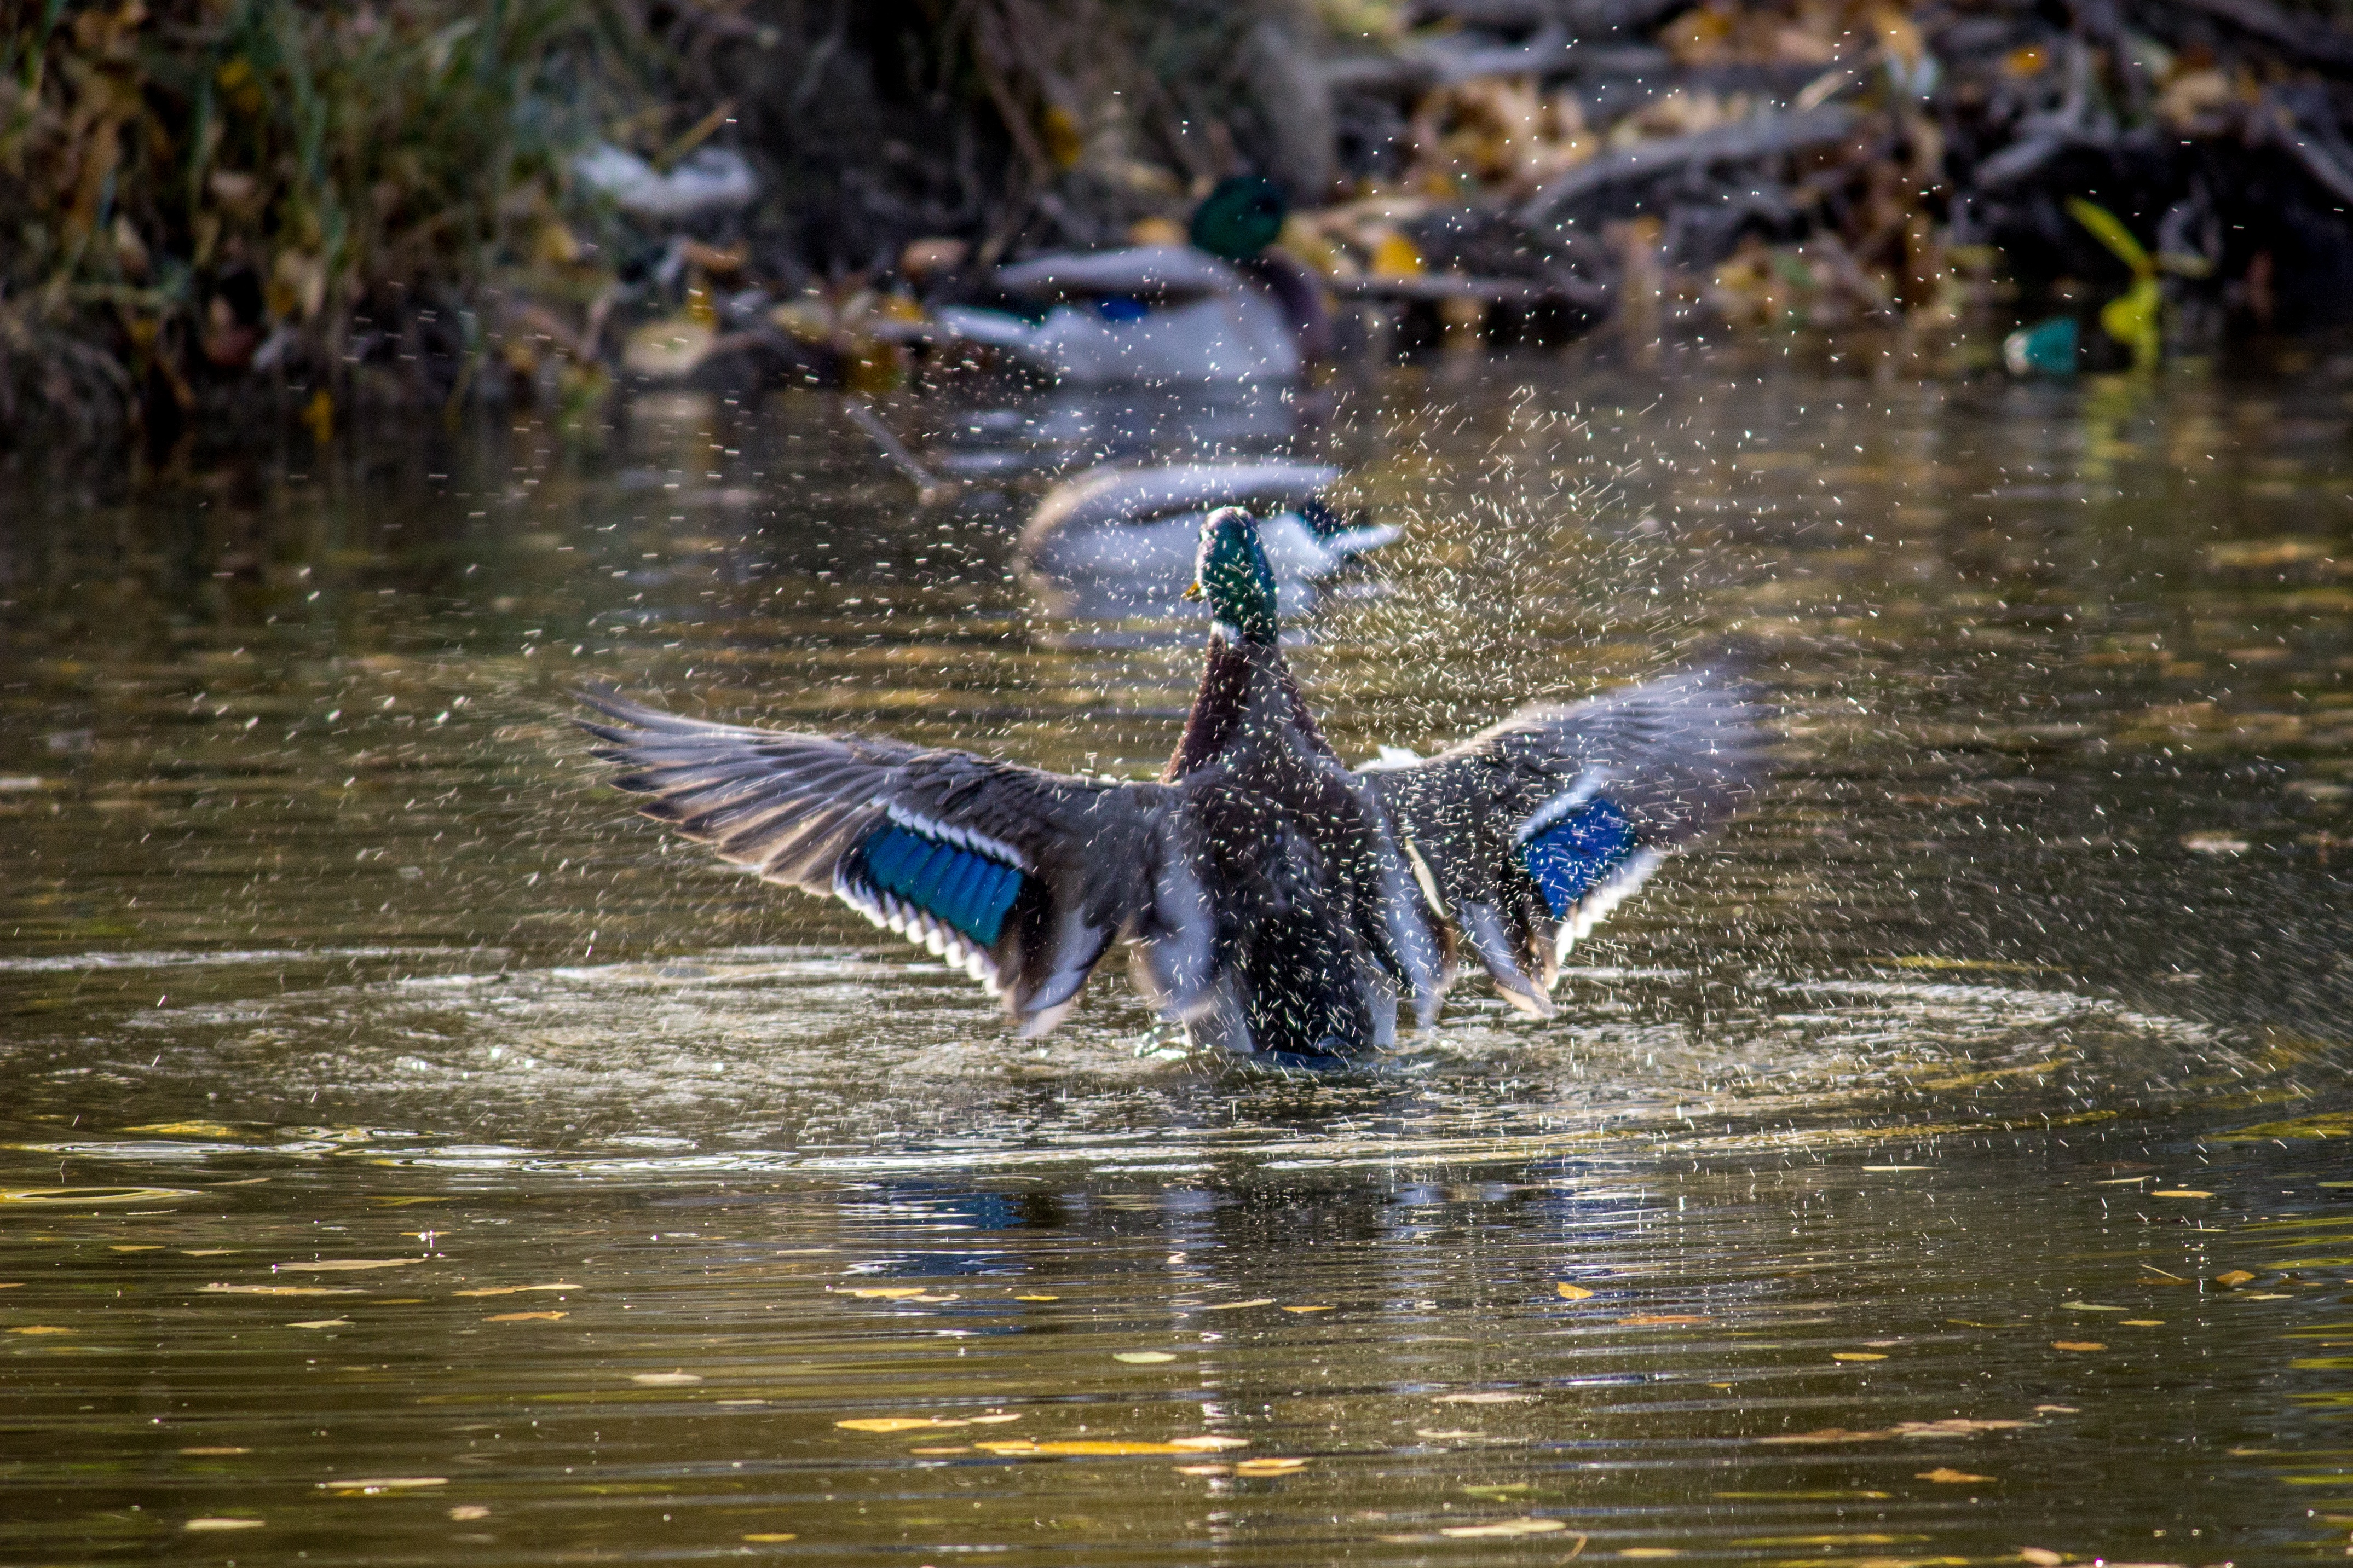
water, nature, bird, river, pond, wildlife, fauna, duck, vertebrate, waterfowl, water bird, mallard, ducks geese and swans